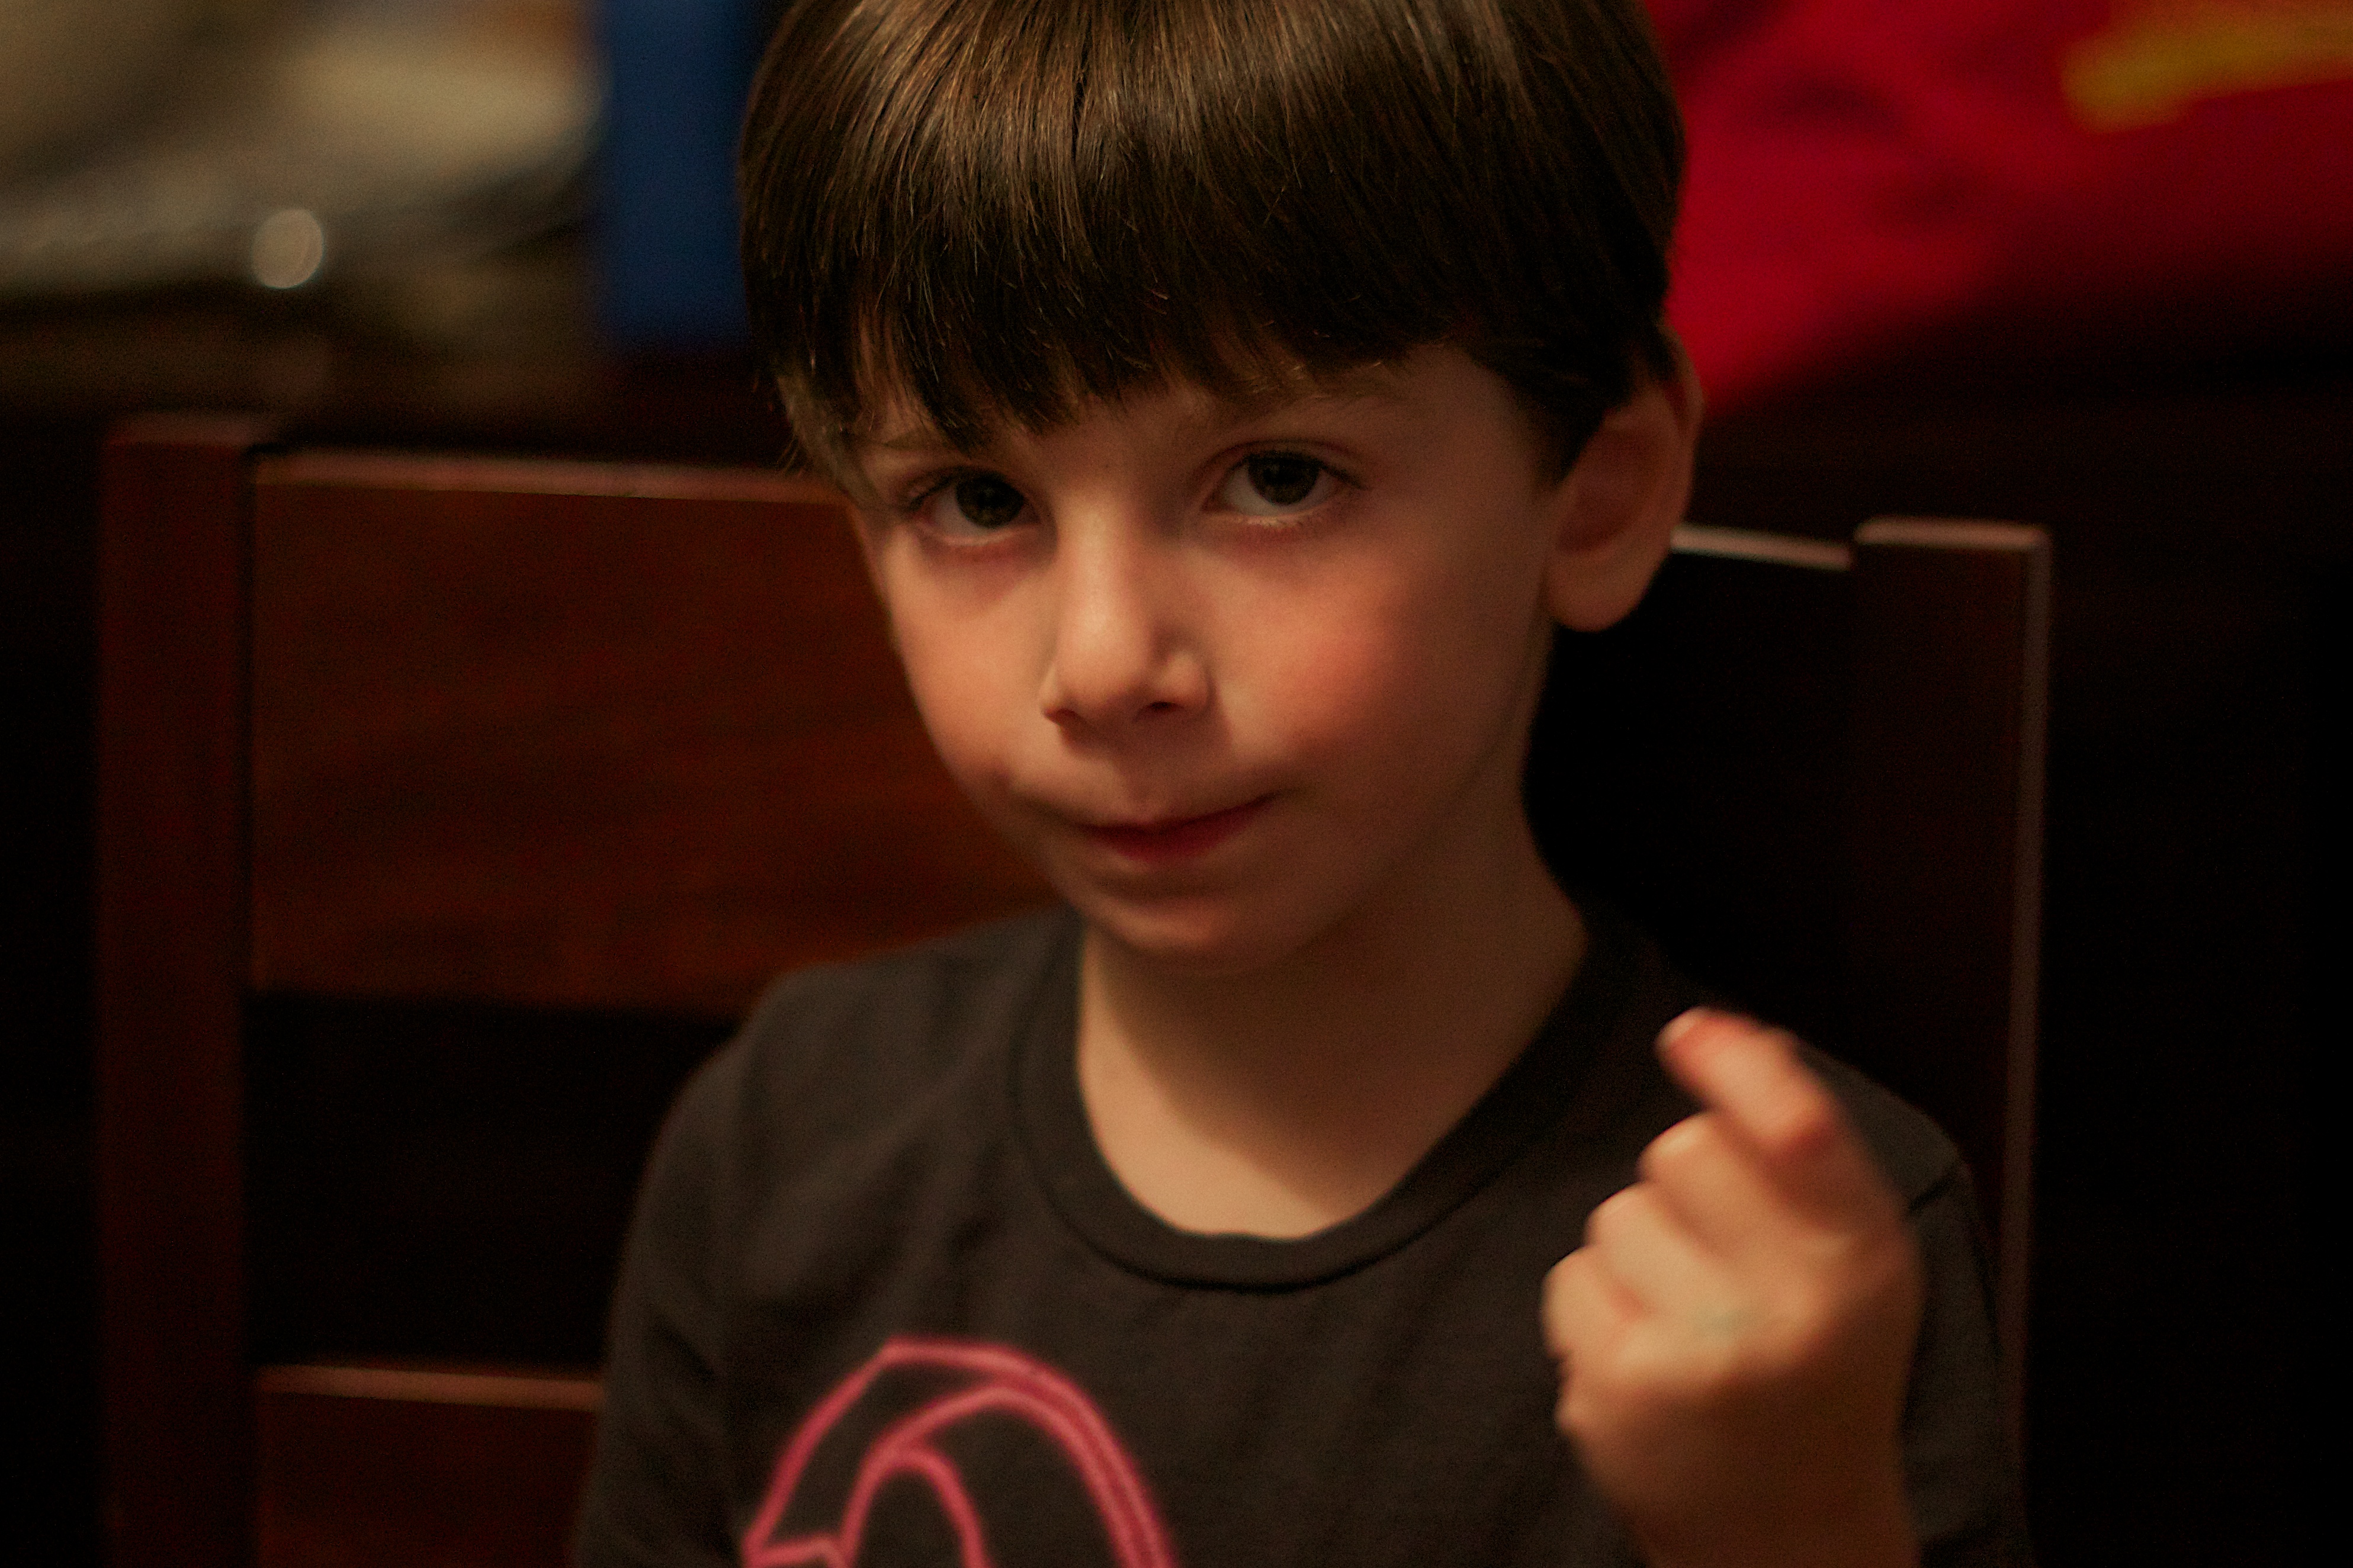
person, boy, male, portrait, child, facial expression, hairstyle, toddler, eye, odyssey, emotion, human positions